12th (Eastern) Division

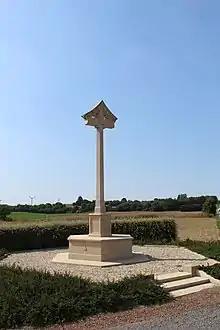

The 12th (Eastern) Division, was one of the first Kitchener's Army divisions raised from volunteers by Lord Kitchener. It was formed within Eastern Command as a result of Army Order No. 324 of 21 August 1914, as part of the K1 wave of divisions.